Ensenada Honda (Ceiba, Puerto Rico)

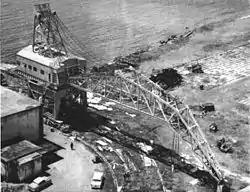
50t-capacity crane at Naval Station Roosevelt Roads PR c1963

European invaders had entered Puerto Rico from the west in search of the island's meager mineral wealth and seeking the submission of densely populated Taíno kingdoms. The alliance between caciques on the east and the more battled-experience Kalinagos from Vieques and Culebra however, eventually slowed down the Spanish advance and made the eastern coast less appealing to the colonizers.